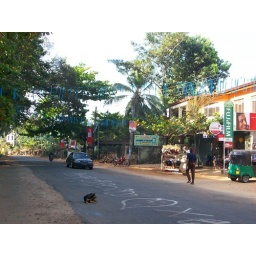
Just outside the orphanage...... the usual dog in the road !